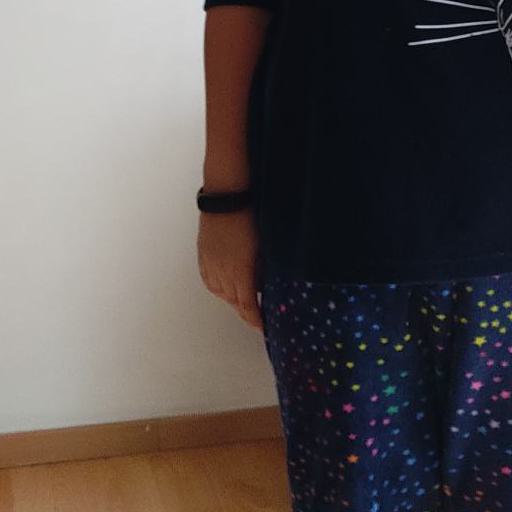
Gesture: no_gesture